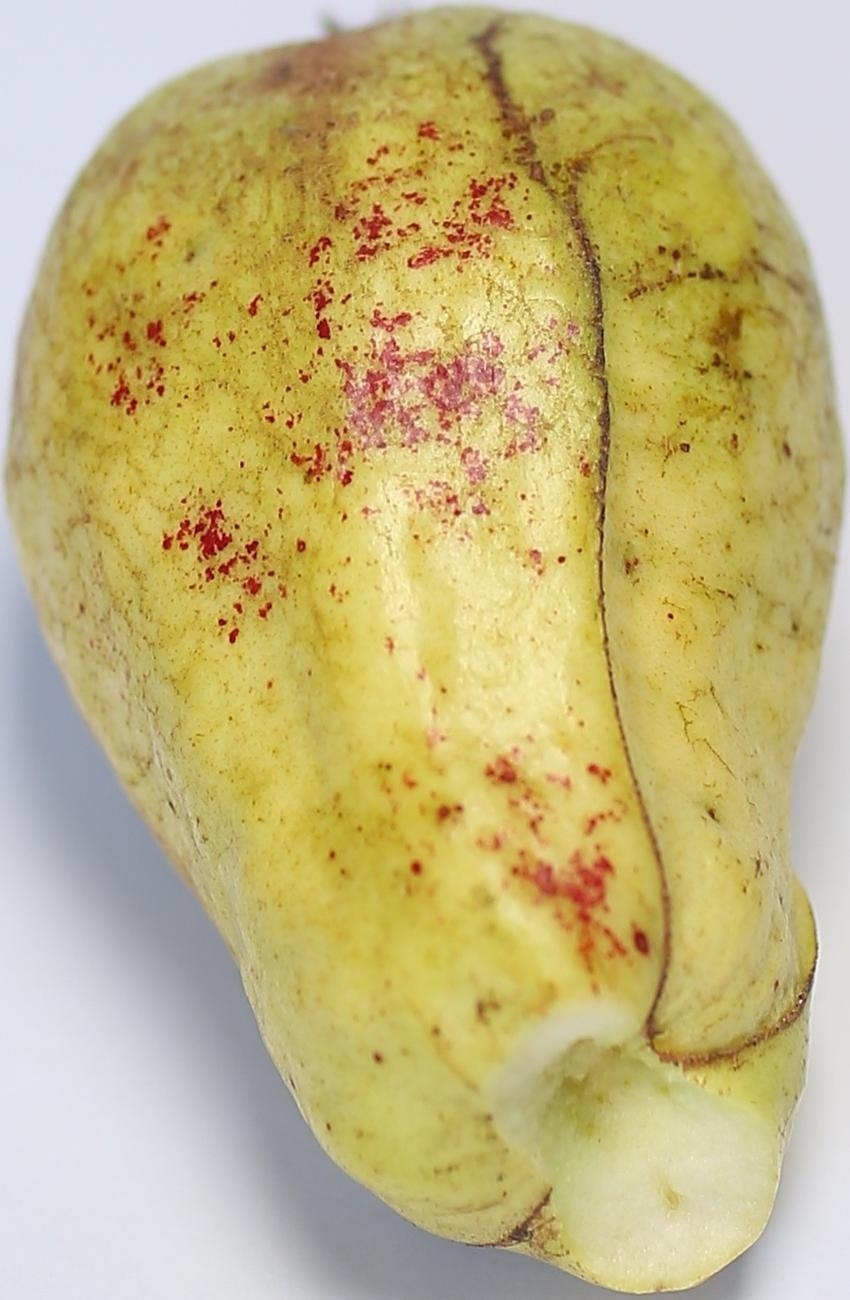
Maturity: ripe
Variety: thadhrami